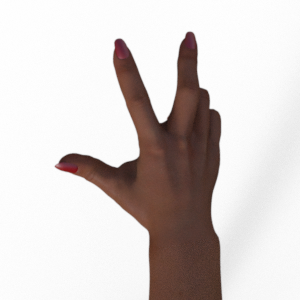
Label: scissors